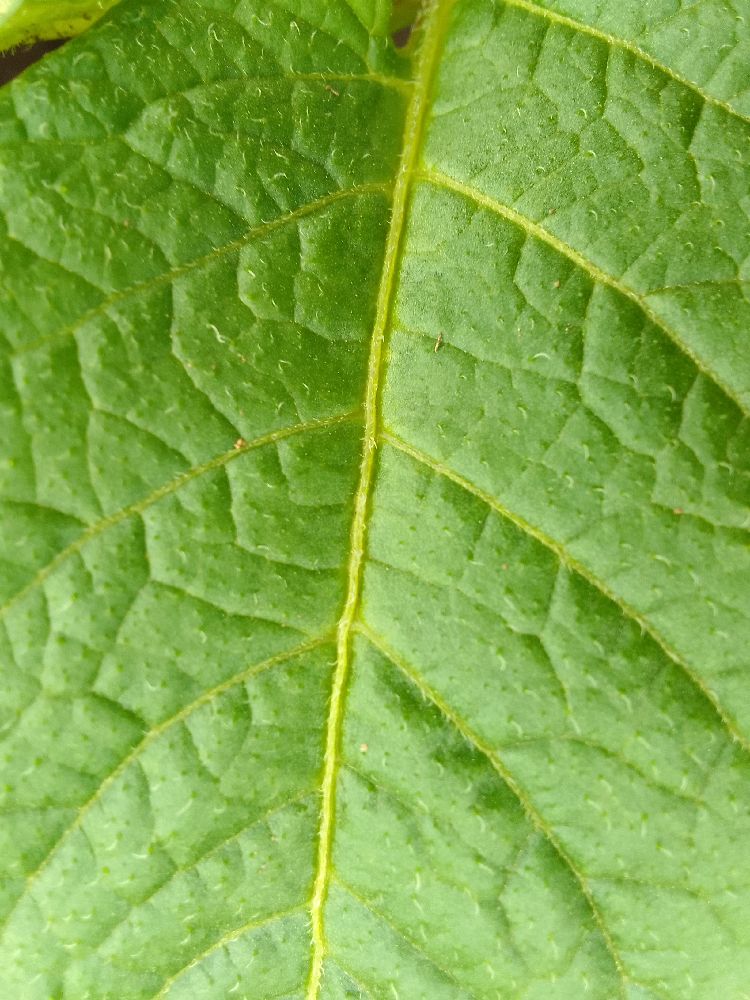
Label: Healthy